Darwin Was Right

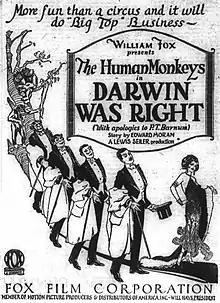
Advertisement

Darwin Was Right is a 1924 American comedy film directed by Lewis Seiler and written by Eddie Moran. The film stars Nell Brantley, George O'Hara, Stanley Blystone, Dan Mason, Lon Poff and Bud Jamison. The film was released on October 26, 1924, by Fox Film Corporation.